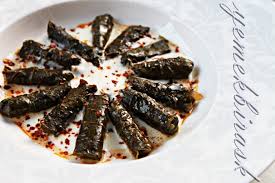
Yemek: yaprak_sarma